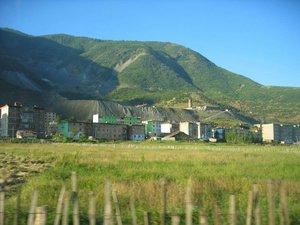
Bulqizë est une municipalité et une commune située à l'est de l'Albanie. Elle est le chef-lieu du district de Bulqizë et la grande préfecture de Dibër.